Iran–Iraq War

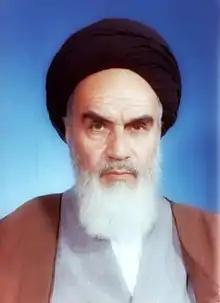
Ruhollah Khomeini rose to power after the Iranian revolution.

Ayatollah Ruhollah Khomeini called on Iraqis to overthrow the Ba'ath government, which was received with considerable anger in Baghdad. On 17 July 1979, despite Khomeini's call, Saddam gave a speech praising the Iranian Revolution and called for an Iraqi–Iranian friendship based on non-interference in each other's internal affairs. When Khomeini rejected Saddam's overture by calling for Islamic revolution in Iraq, Saddam was alarmed. Iran's new Islamic administration was regarded in Baghdad as an irrational, existential threat to the Ba'ath government, especially because the Ba'ath party, having a secular nature, discriminated against and posed a threat to the fundamentalist Shia movement in Iraq, whose clerics were Iran's allies within Iraq and whom Khomeini saw as oppressed.